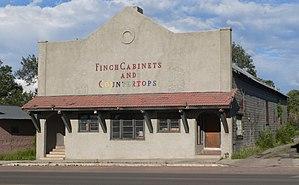
Eagar est une ville du comté d'Apache dans l'État d'Arizona aux États-Unis.